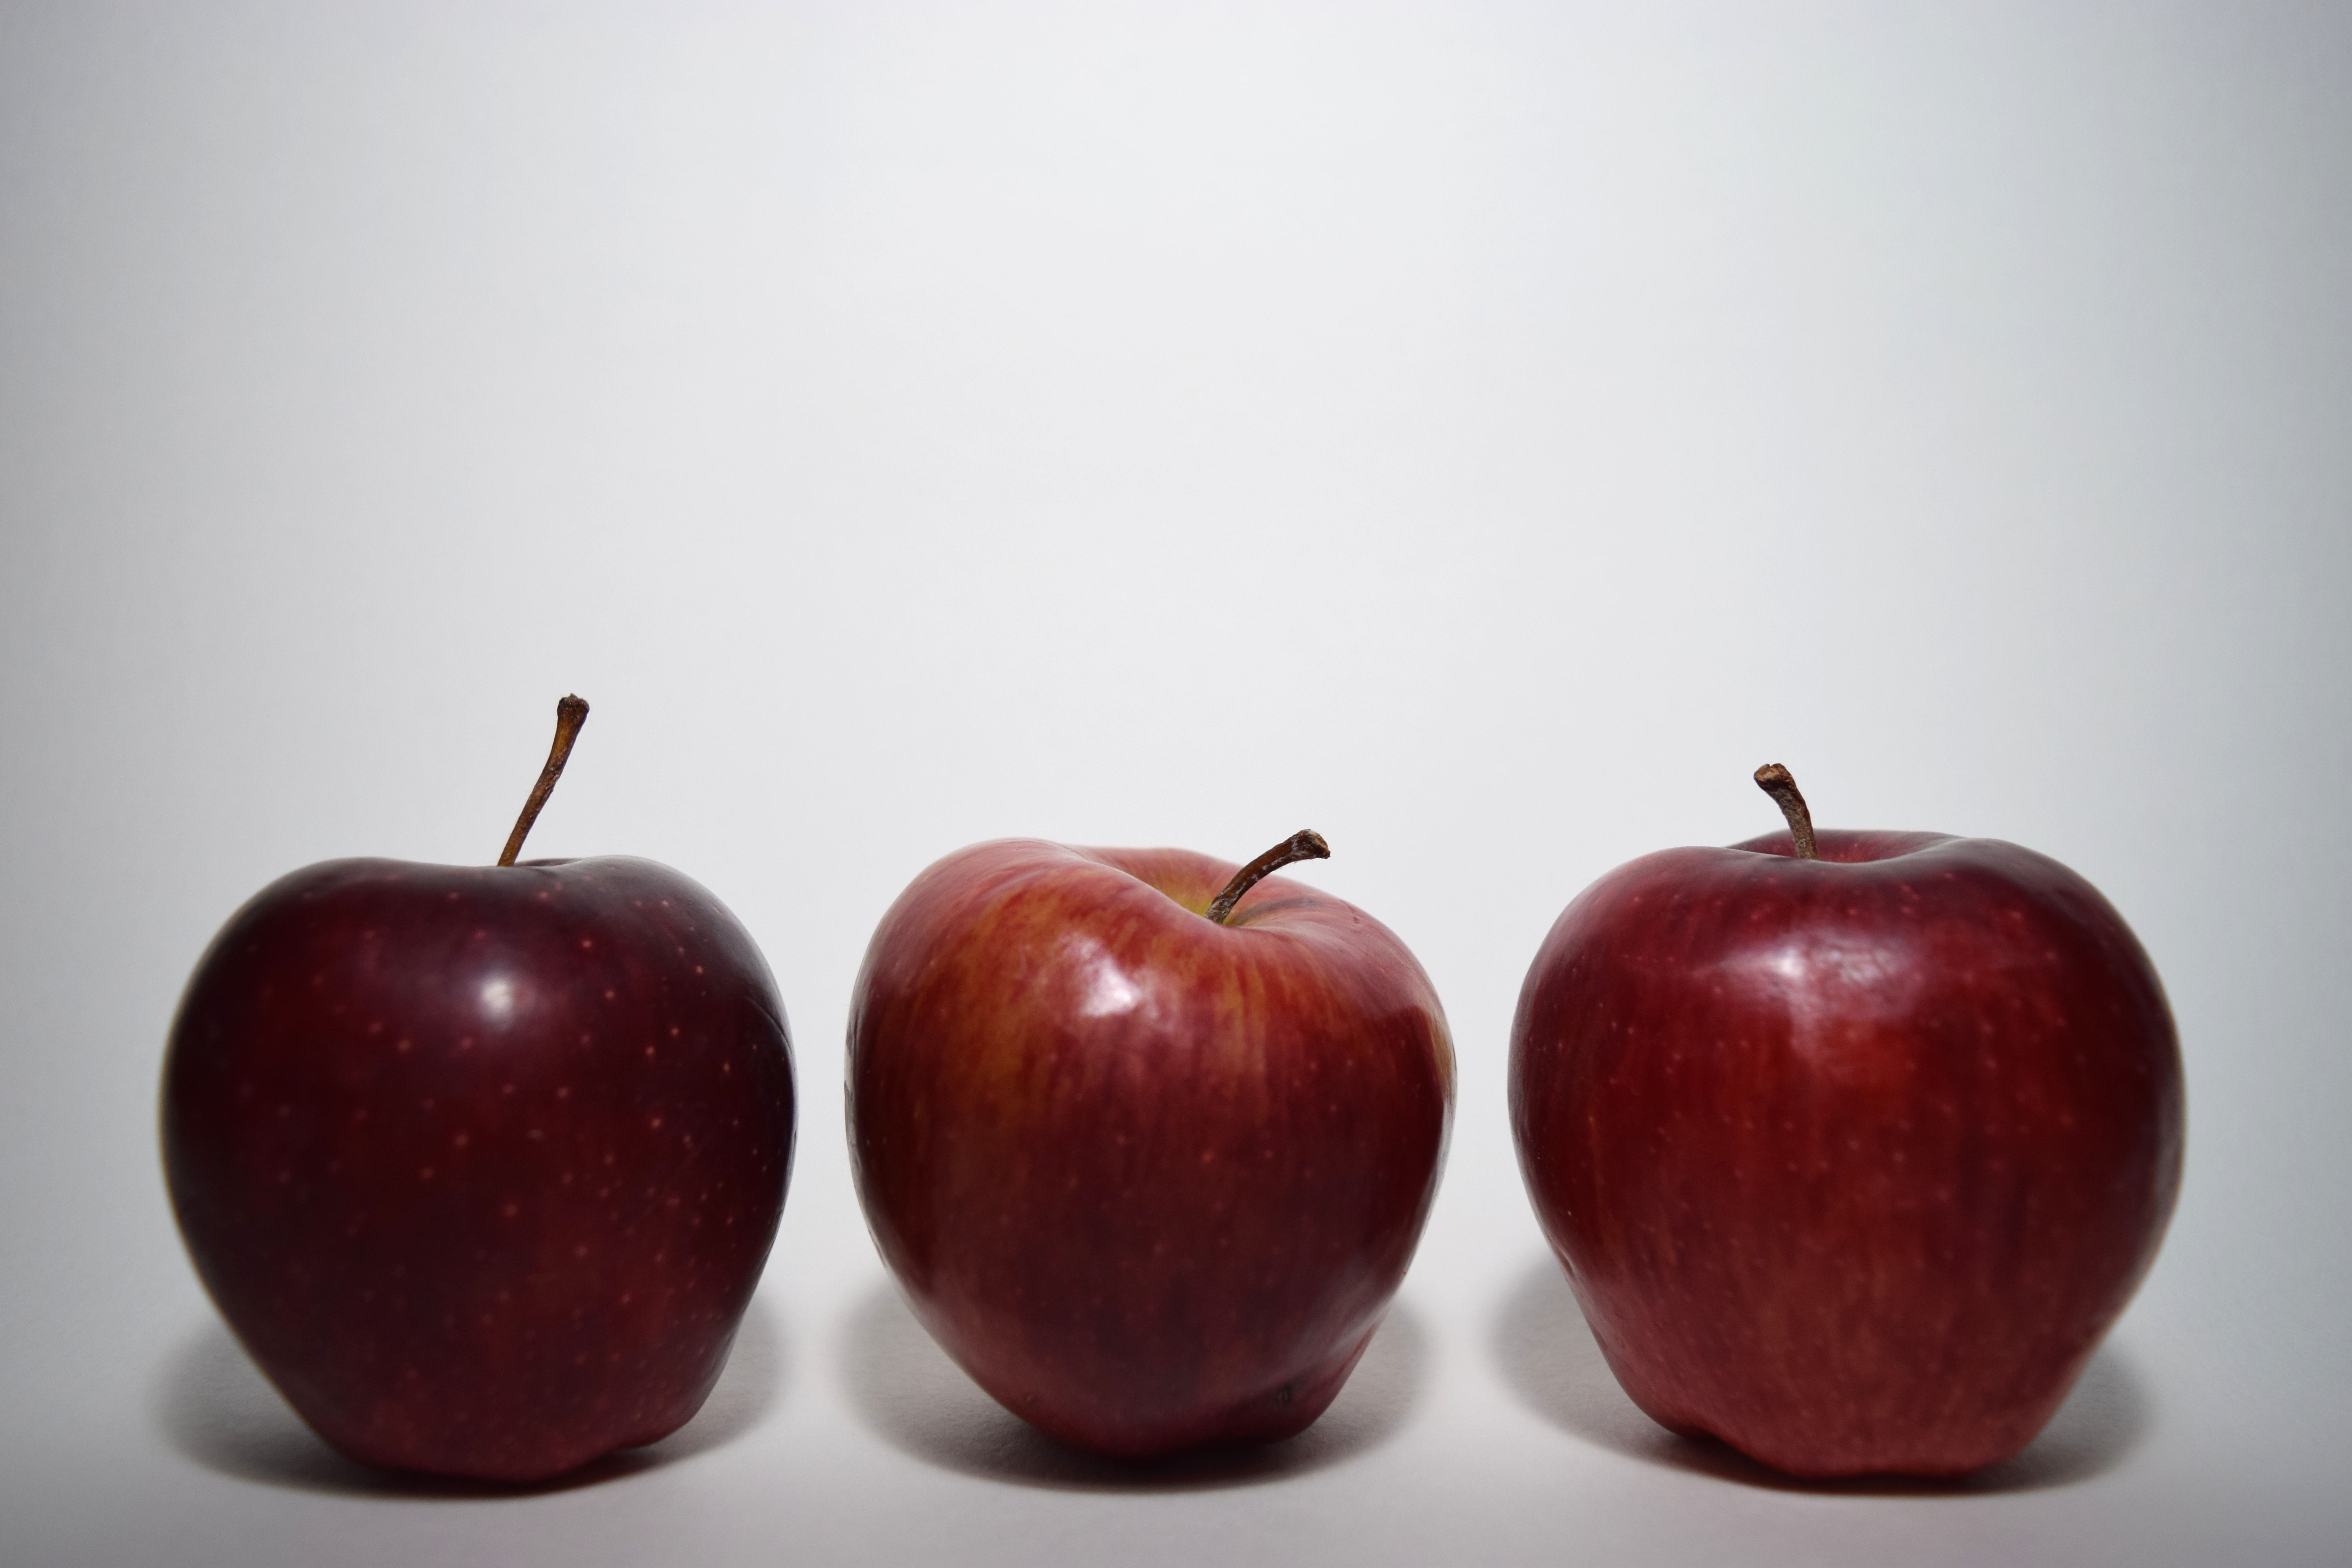
apple, plant, fruit, food, red, produce, fresh, healthy, apples, cherry, flowering plant, rose family, still life photography, land plant, rose order